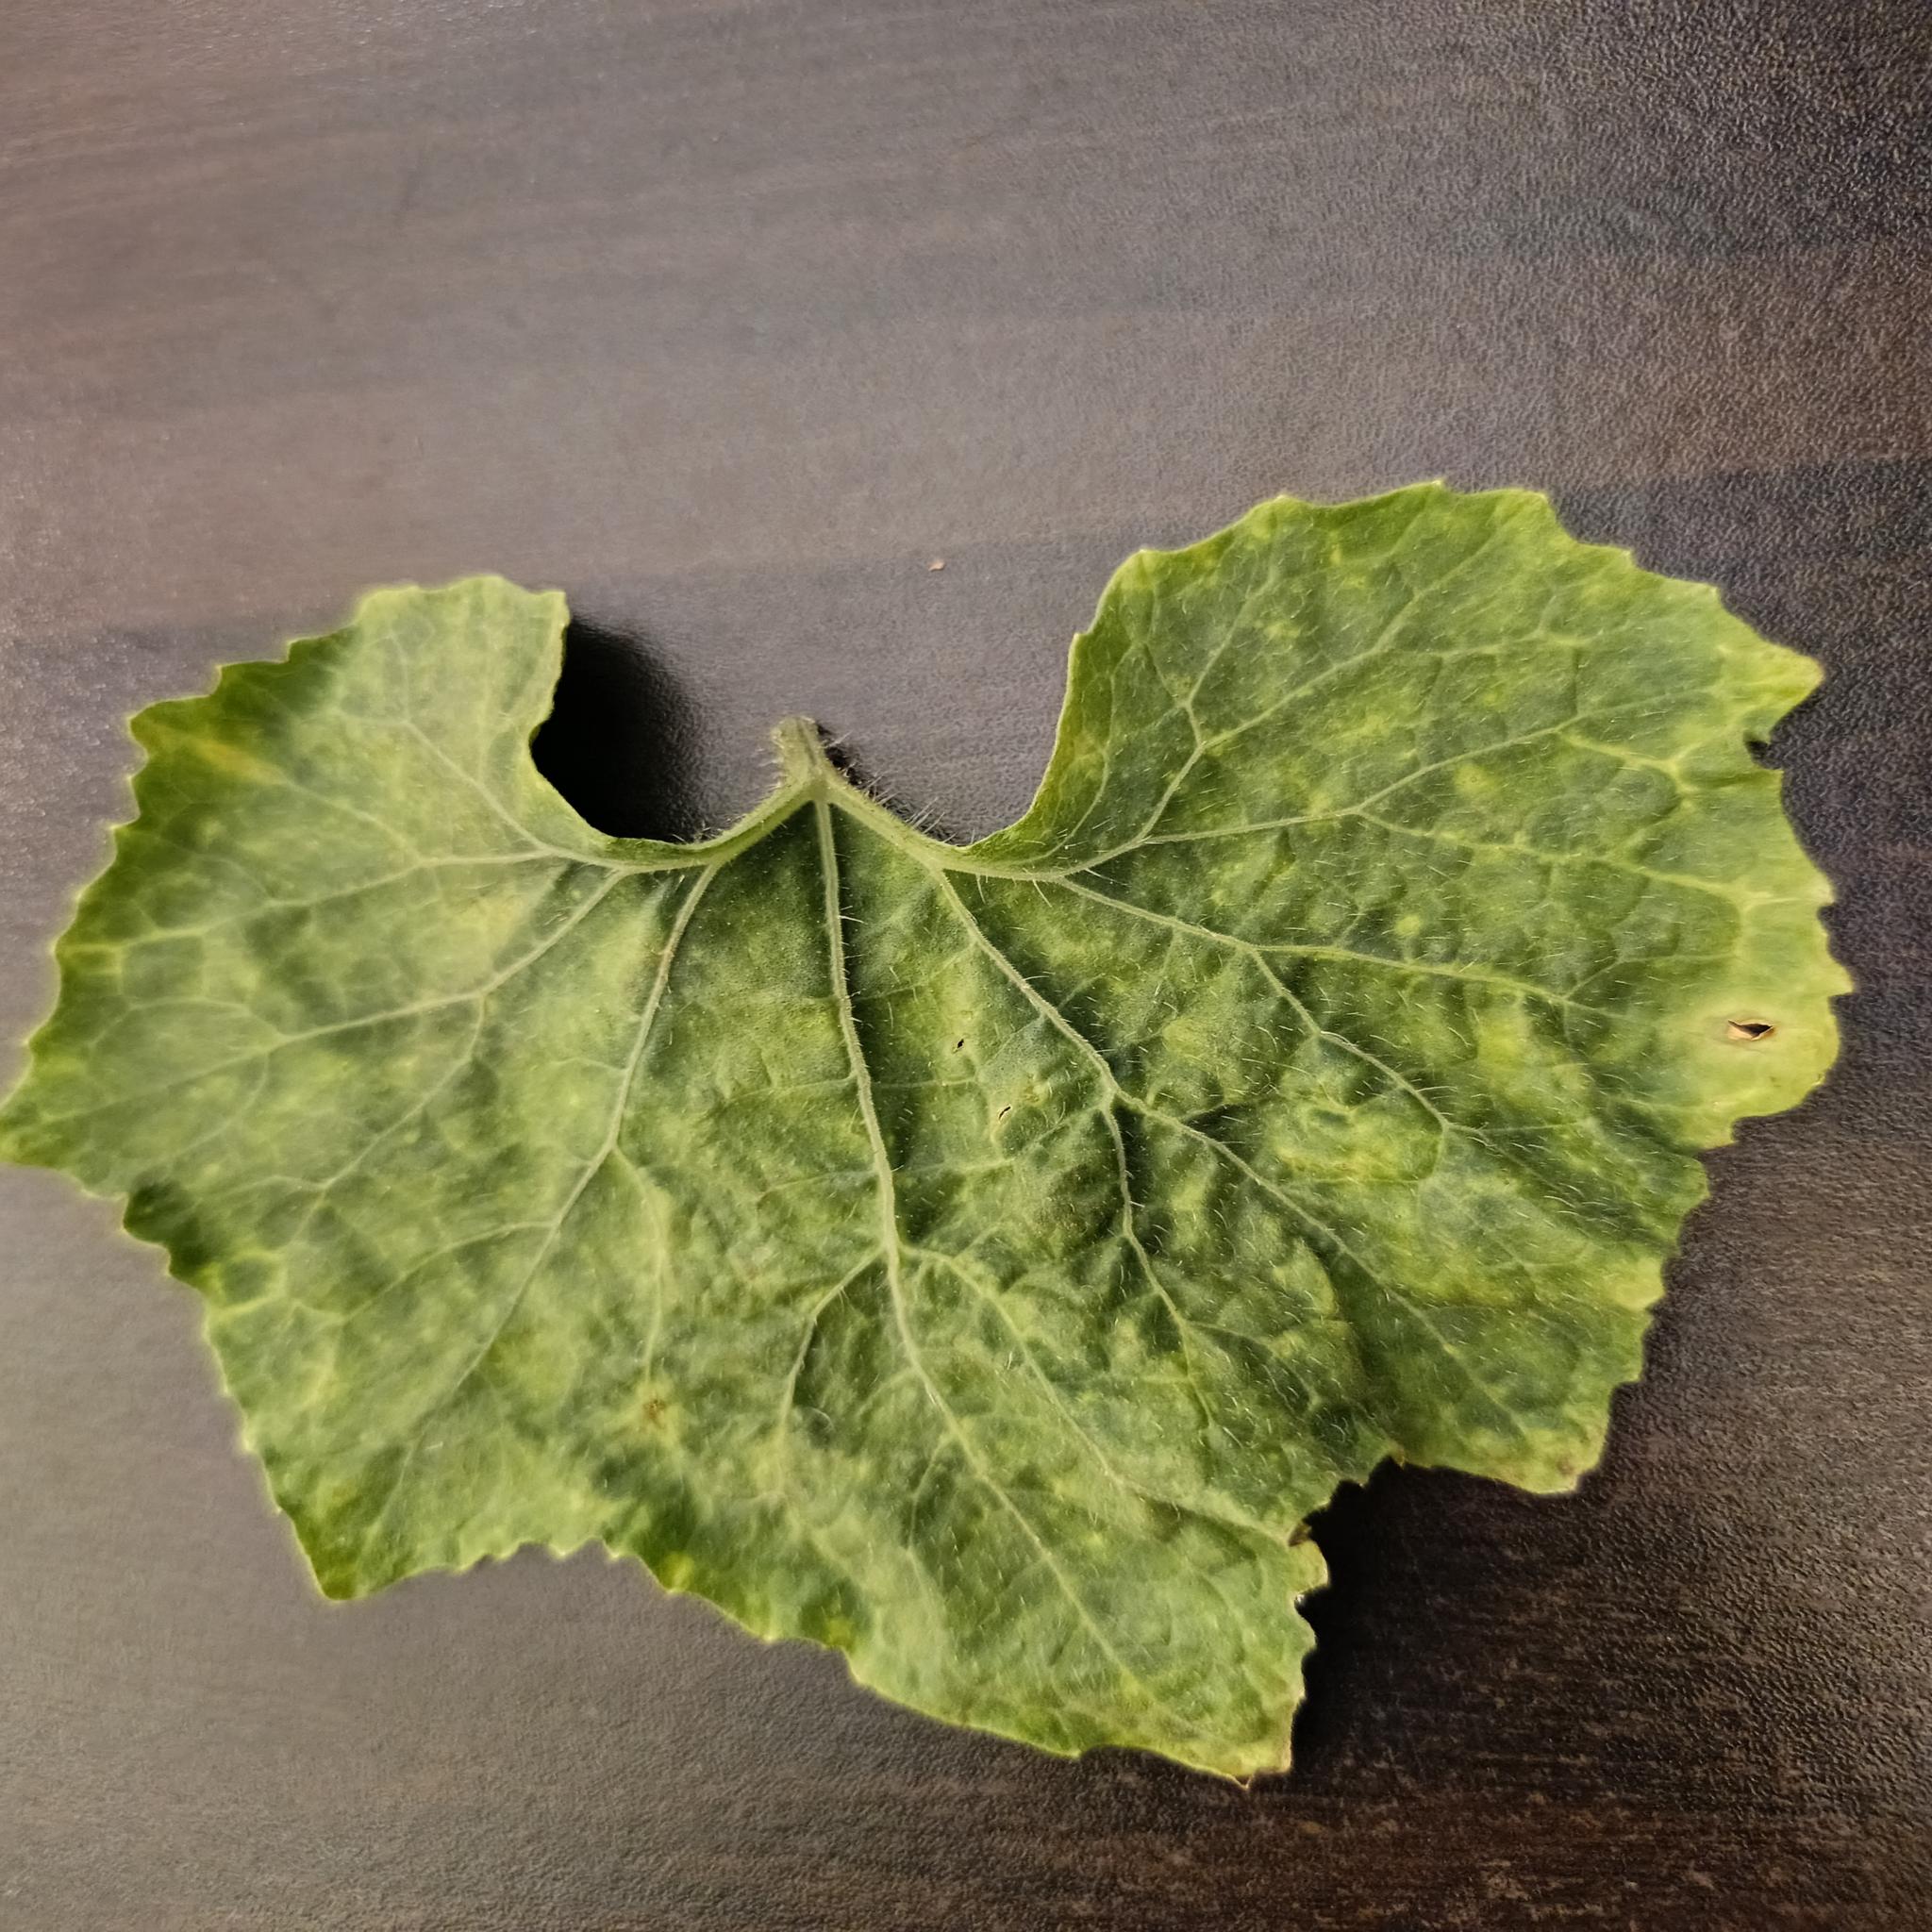
Label: Leaf curl